Sandra Sabatés

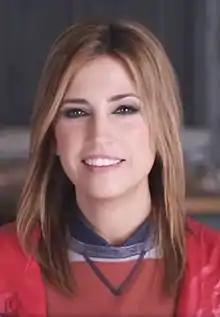

Sandra Sabatés (Granollers, 29 July 1979) is a Spanish journalist and TV presenter.